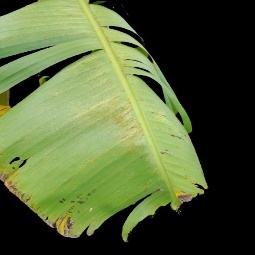
Label: Boron